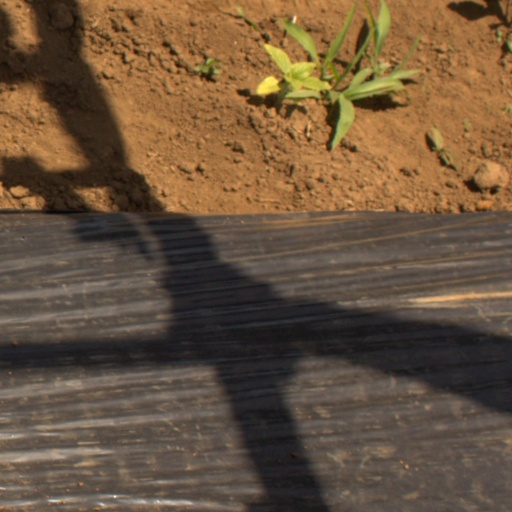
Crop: Jerusalem artichoke